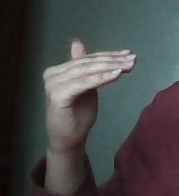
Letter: khaa